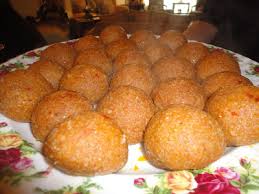
Yemek: icli_kofte